Harold Keen

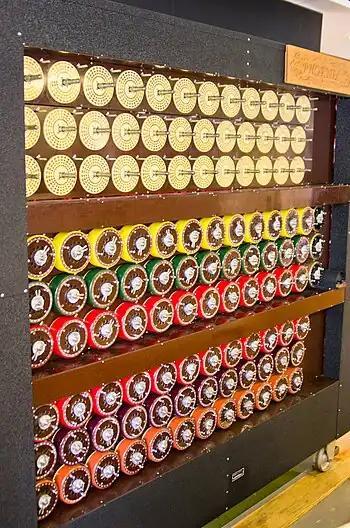
The working rebuilt bombe at Bletchley Park museum. Each of the rotating drums simulates the action of an Enigma rotor. There are 36 Enigma-equivalents and, on the right hand end of the middle row, three "indicator" drums. John Harper led the 'Phoenix' team that built this. It was officially switched on by the Duke of Kent, patron of the British Computer Society on 17 July 2008.

A machine called the "cryptologic bomb" (Polish: "bomba kryptologiczna") had been produced by the Polish codebreakers in their successful breaking of Enigma before 1939. It was, however, useful only as long as the Germans continued with particular weaknesses in operating procedure, which they gradually tightened up, so that the Polish success rate diminished dramatically. Alan Turing designed the British bombe on a more general principle, the assumption of the presence of text, called a "crib", that cryptanalysts could predict was likely to be present at a defined point in the message. This technique is termed a "known plaintext attack" and had been used to a limited extent by the Poles, e.g., the Germans' use of "ANX" — German for "To," followed by "X" as a spacer.